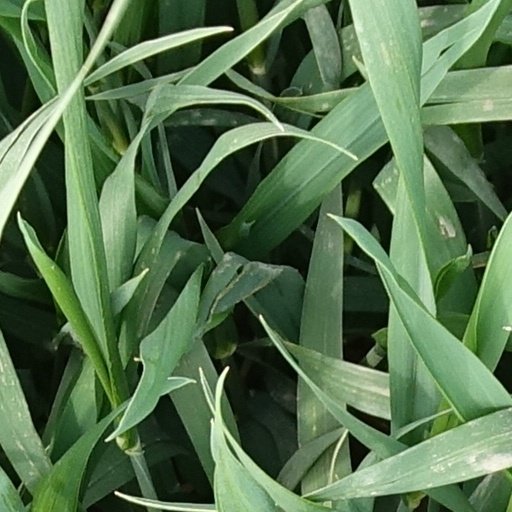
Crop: wheat